Stunt Car Racer

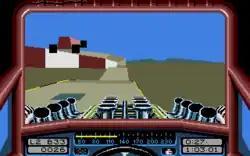
Atari ST screenshot of the gameplay. (The Amiga version is graphically identical.)

The game differs from other racing games in that the races take place on an elevated race track, with nothing to stop the player from accidentally driving off the side. Most race tracks in the game have gaps in them, which players can fall into. If this occurs then the player's vehicle is hoisted back onto the track (by a nearby crane), costing valuable time. Turbo can be used to make a car go faster, but it can only be used for a limited amount of time in each race.